Elephant gun

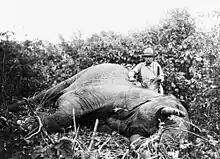
Theodore Roosevelt with a Holland & Holland double rifle in .500/450 Nitro and bagged elephant.

An elephant gun is a large caliber gun, rifled or smoothbore, originally developed for use by big-game hunters for elephant and other large game. Elephant guns were black powder muzzle-loaders at first, then black powder express rifles; they now use smokeless powder cartridges.